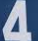
Number: 4